Handball goalkeeper

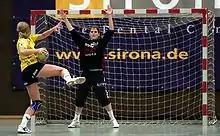
A woman goalkeeper during a seven-metre throw

A team must appoint one player on the field as the goalie. However, a goalie can transition to a field player at any time during a game. In order to do this they need to be substituted and change their goalie jersey to a field player's jersey. A field player can assume the goalkeeper's position in the same manner. Rule 5 "The Goalkeeper" deals with all the rules pertaining to the goalie and a set of special rules about the goal area. Inside this area the goalkeeper is allowed to touch the ball with every part of their body in order to parry the ball. Additionally, several rules do not apply to the goalie inside the goal area. These rules are: the 3-second-rule (7:2), the 3-step-rule (7:3), the rule for bouncing the ball (7:4) and the multiple-touching-of-the-ball-rule (7:7). However, if the goalie purposefully delays playing the ball a referee can call passive gameplay.